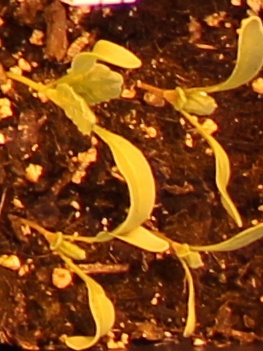
Label: Sugar beet